Fox–North coalition

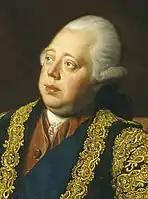
Fox (left) and North (right)

The Fox–North coalition was a government in Great Britain that held office during 1783. As the name suggests, the ministry was a coalition of the groups supporting Charles James Fox and Lord North. It was headed by William Cavendish-Bentinck, 3rd Duke of Portland, who became Prime Minister on 2 April 1783.